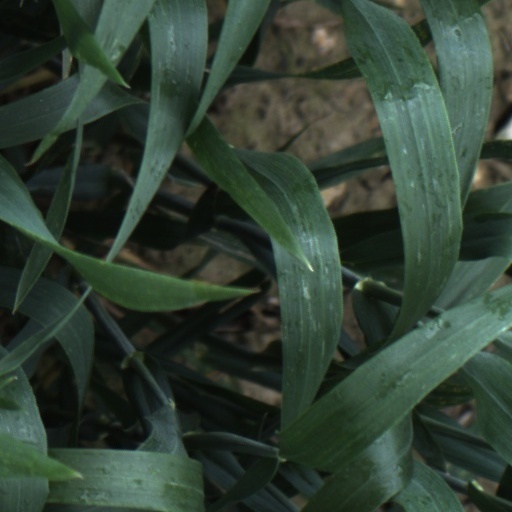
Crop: wheat